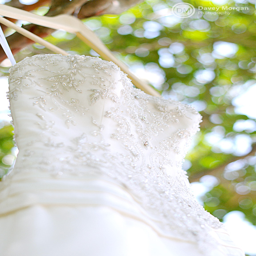
garment hanging in a tree